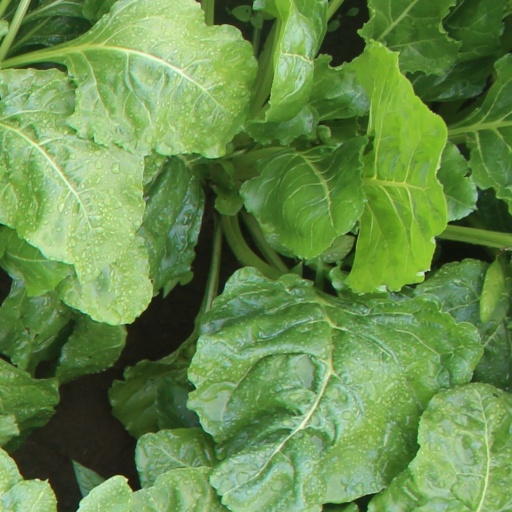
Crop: sugar beet